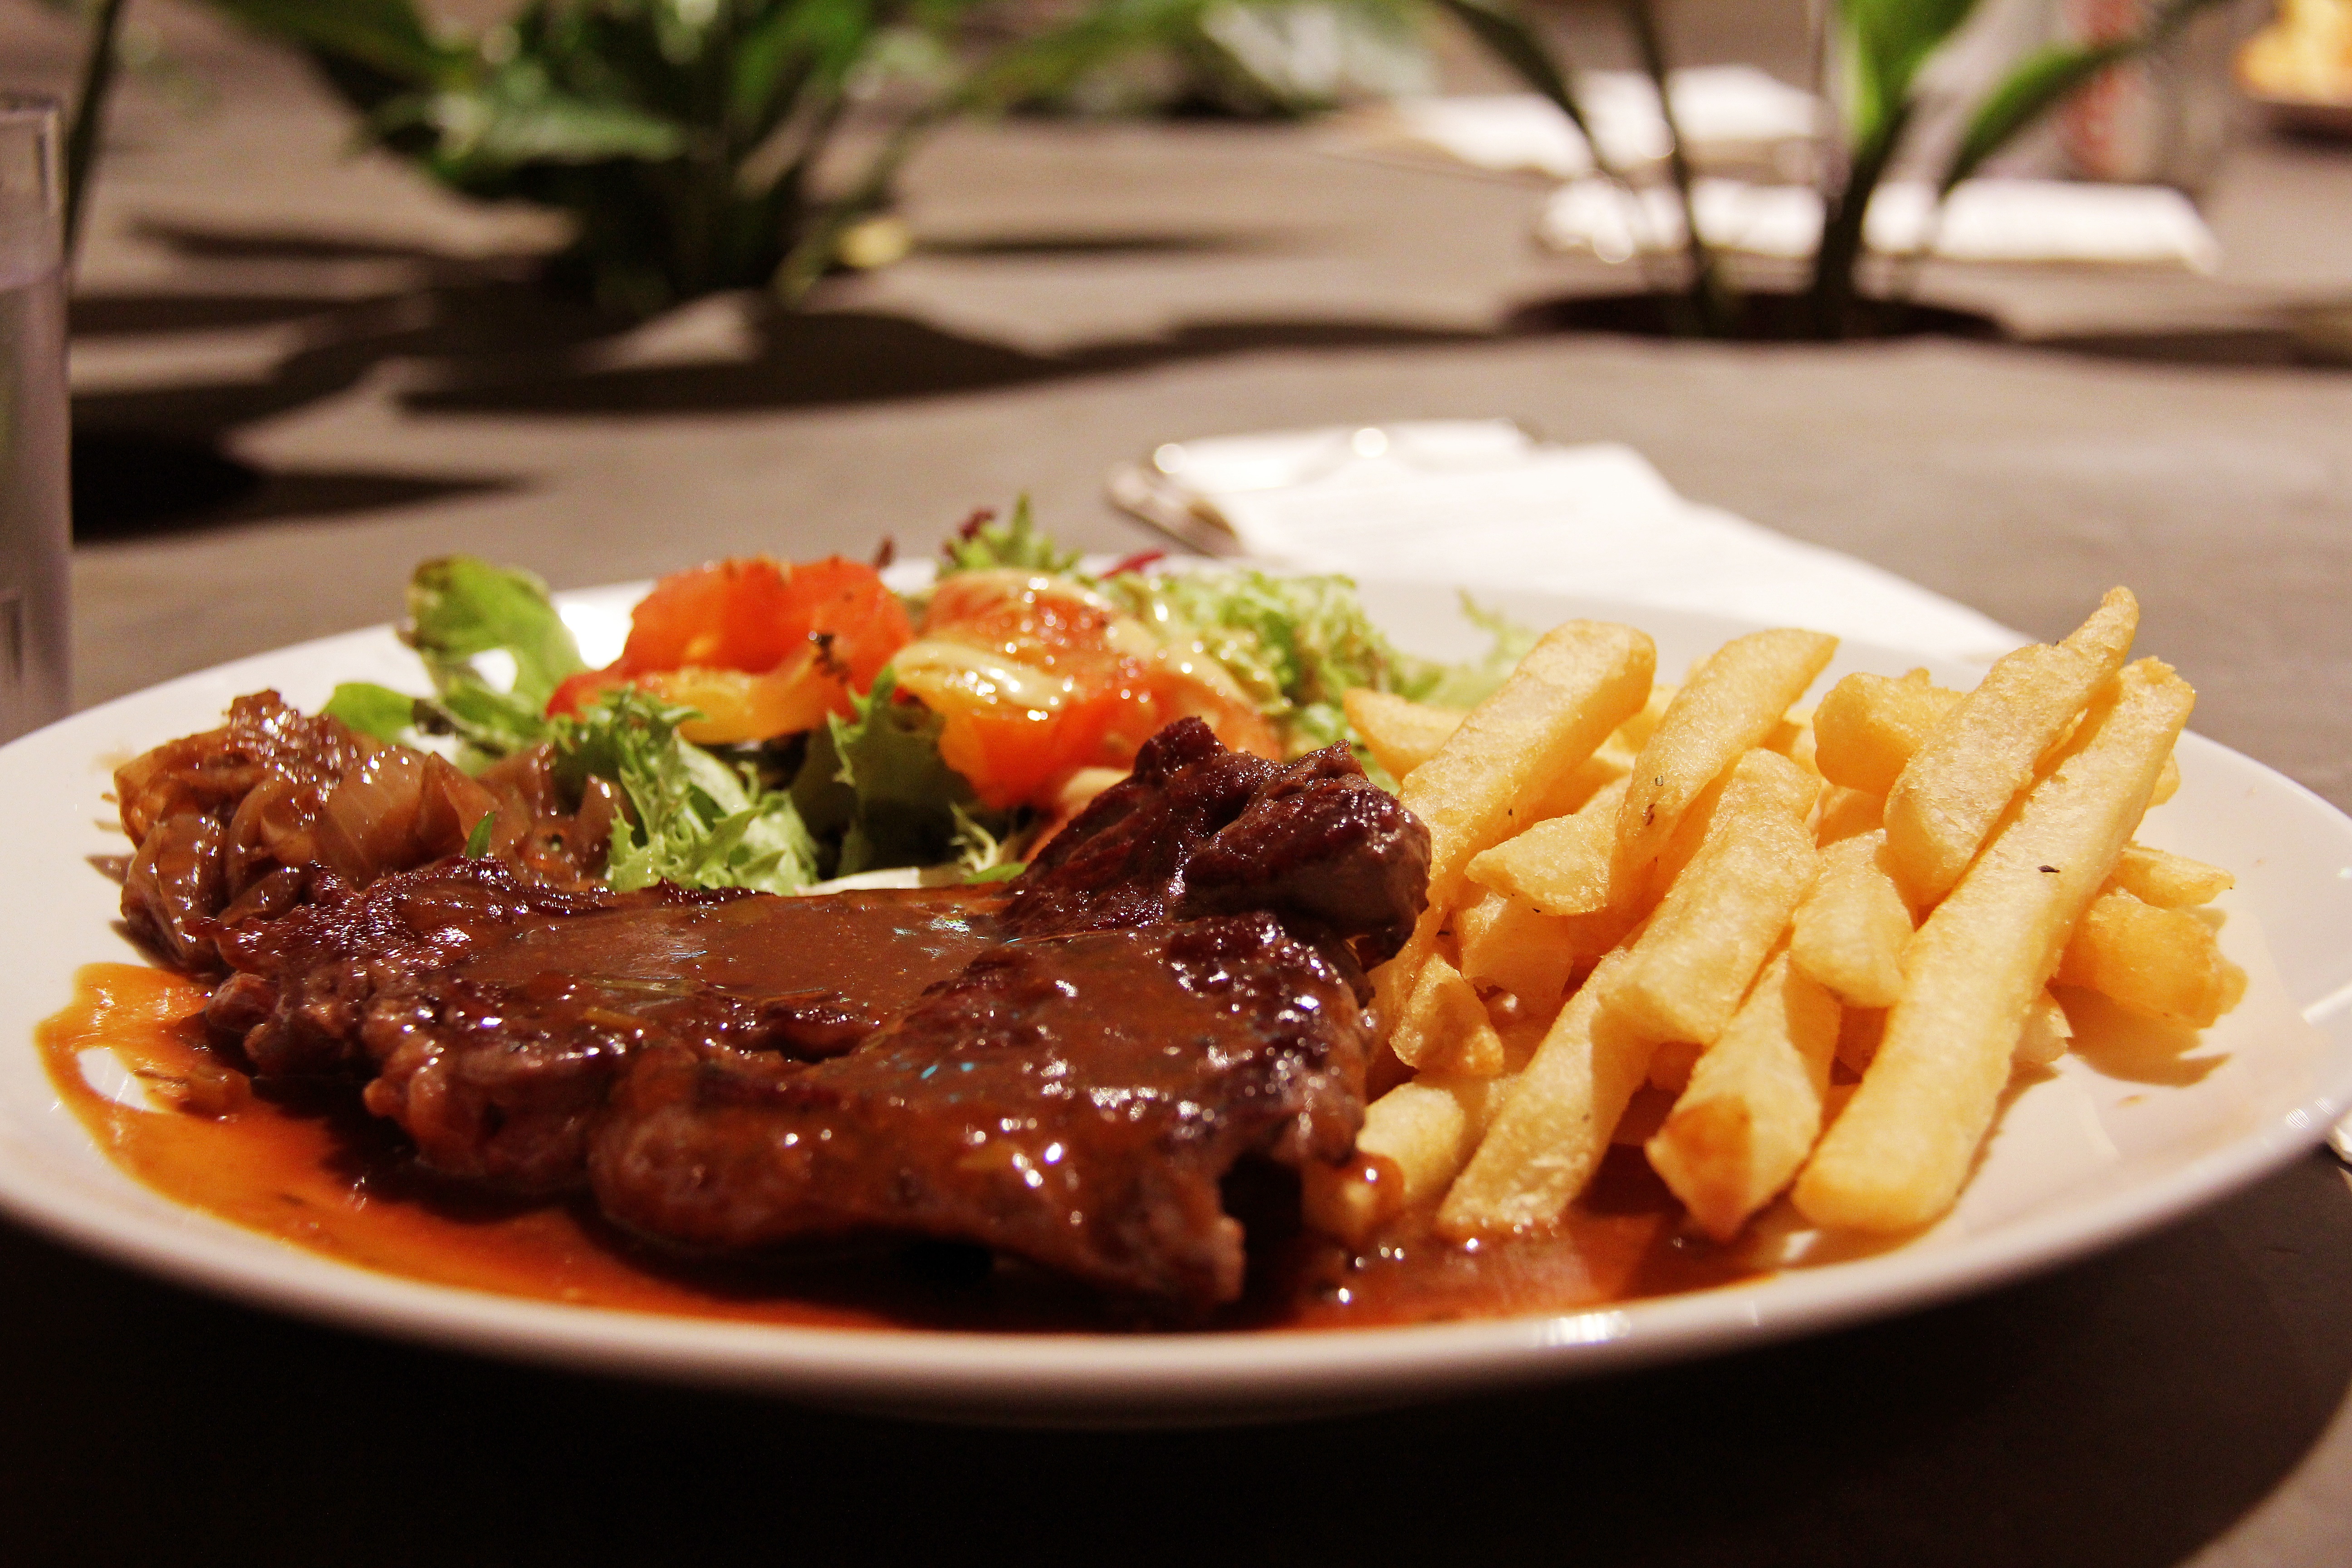
night, restaurant, celebration, dish, meal, food, vegetable, meat, cuisine, beef, onion, steak, potato, tomato, grill, asian food, happy, tasty, fries, singapore, occasion, yummy, french fries, gravy, canadian cuisine